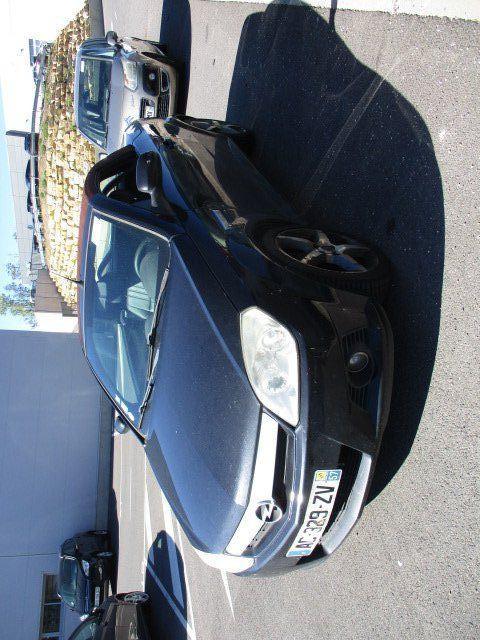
Aucun dommage détecté.
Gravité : aucun